Justice League: Crisis on Two Earths

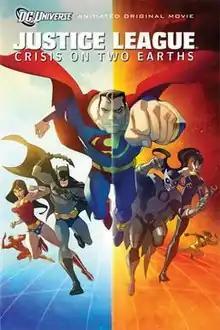
DVD cover art

Justice League: Crisis on Two Earths is a 2010 American animated superhero film directed by Lauren Montgomery and Sam Liu and written by Dwayne McDuffie. It is based on the abandoned direct-to-video feature "Justice League: Worlds Collide", which was intended as a bridge between the DC Animated Universe series "Justice League" and "Justice League Unlimited", and reworked to act as a standalone story. It is the seventh film of the DC Universe Animated Original Movies.